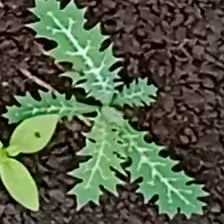
Weed species: Bilayat_(Mexicana_Argemone)